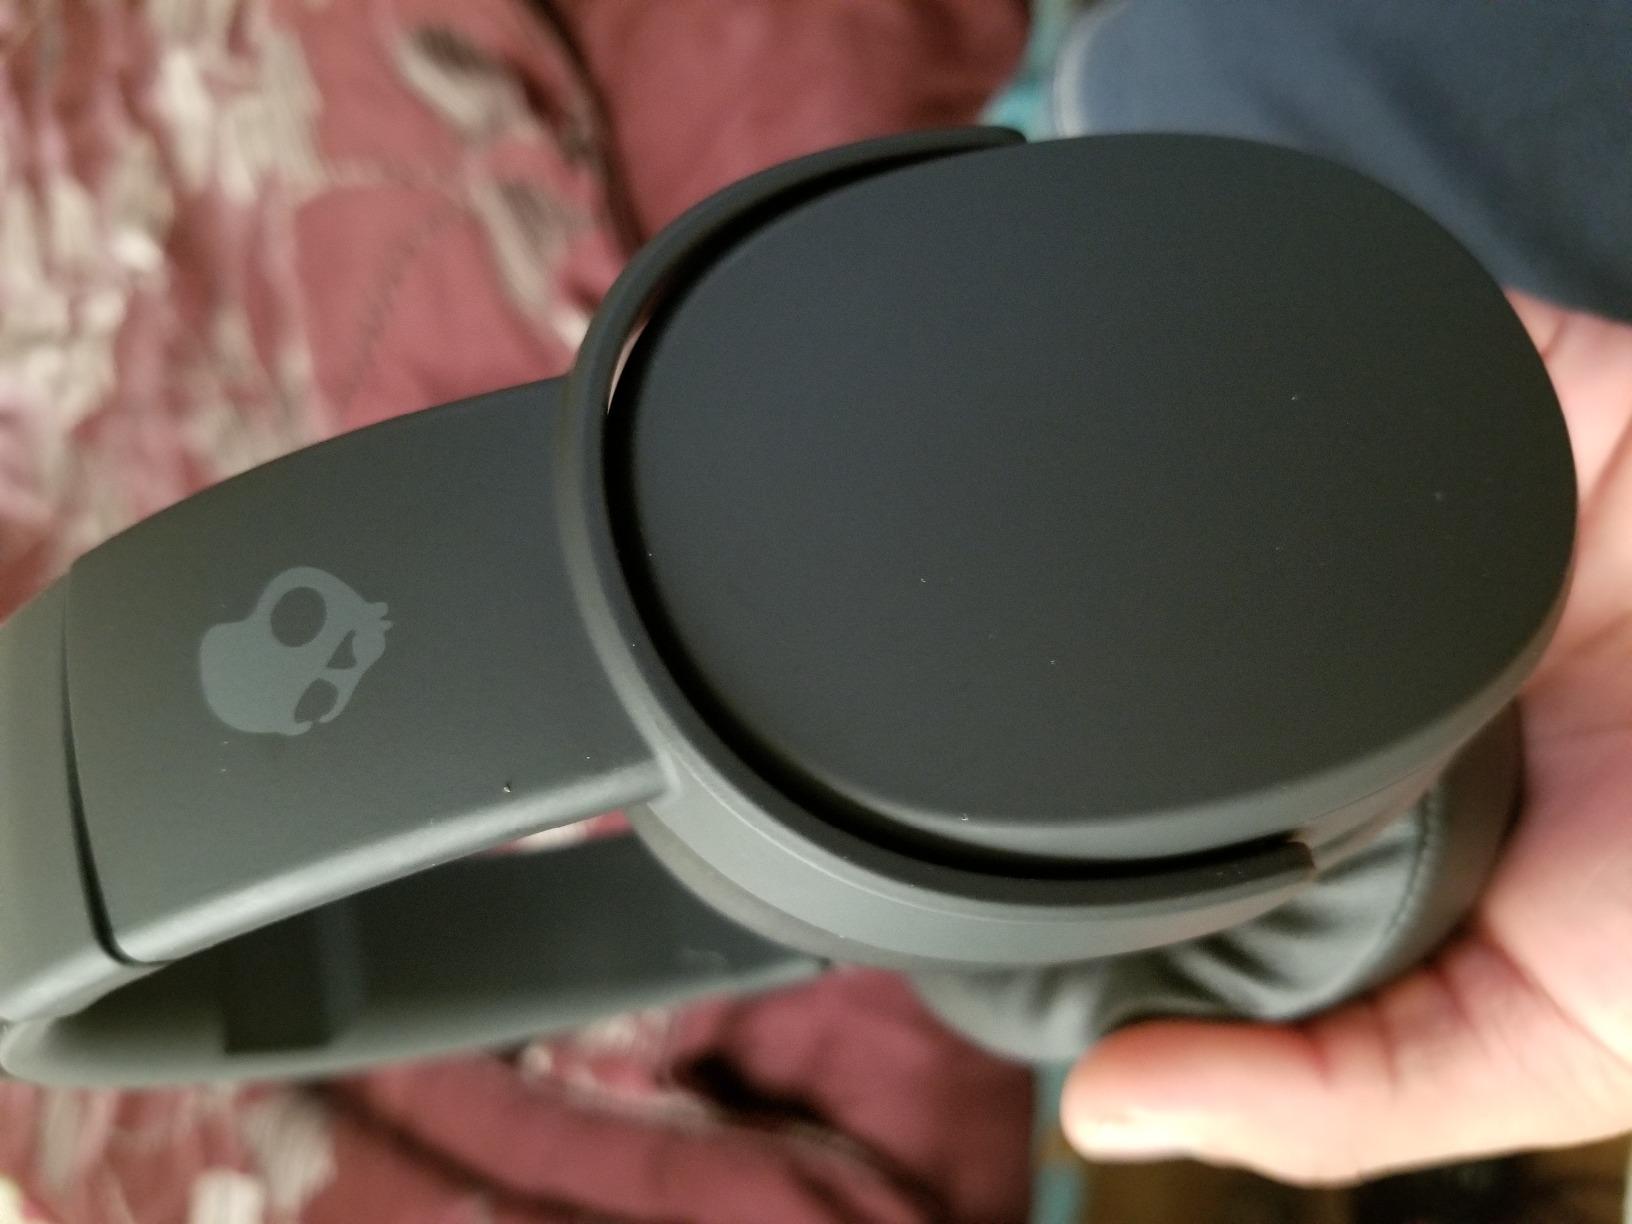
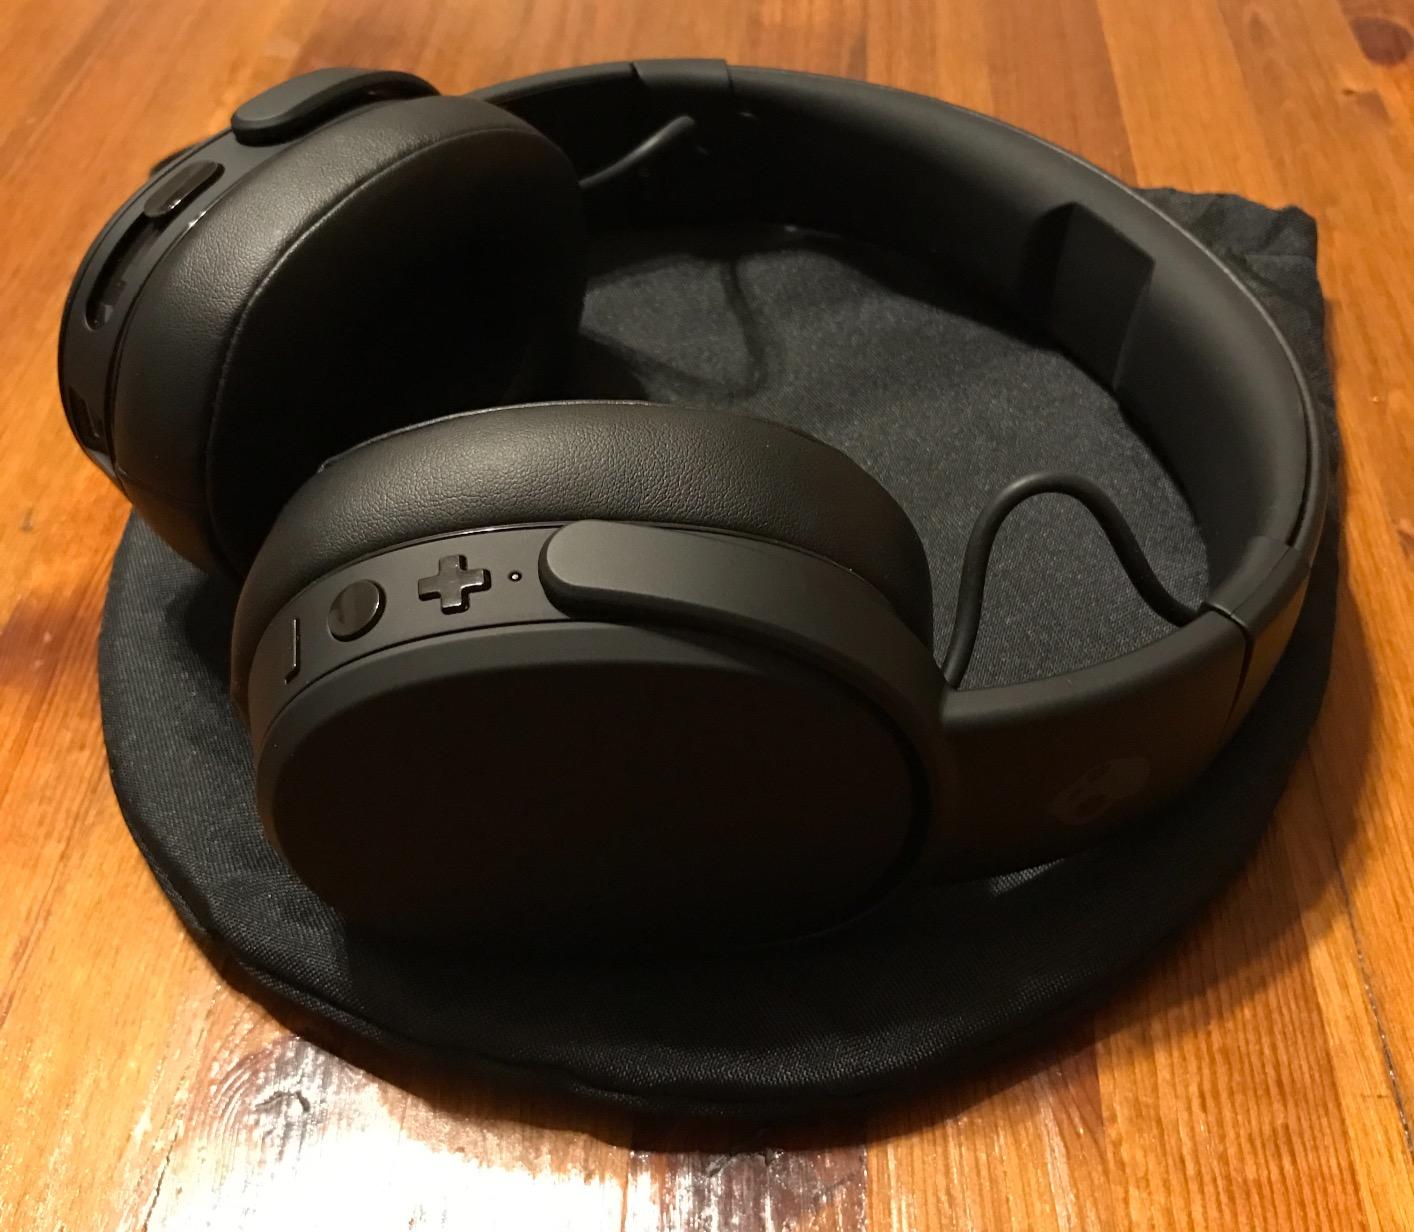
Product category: headphones
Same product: yes